Spoy, Aube

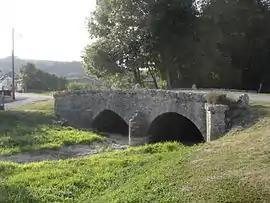
Roman bridge

Spoy is a commune in the Aube department in north-central France.